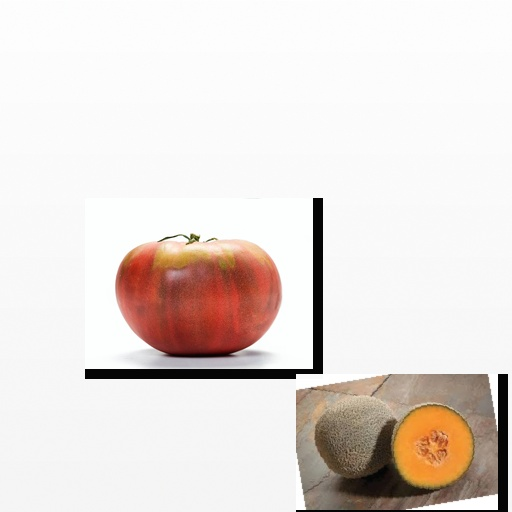
Food items: tomato, cantaloupe